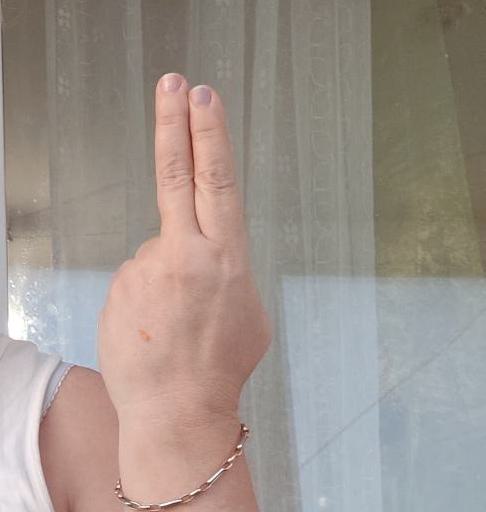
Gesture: two_up_inverted